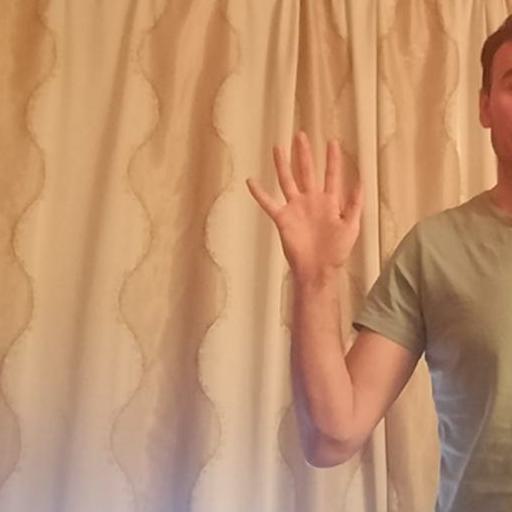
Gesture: palm